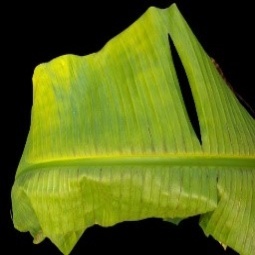
Label: Magnesium